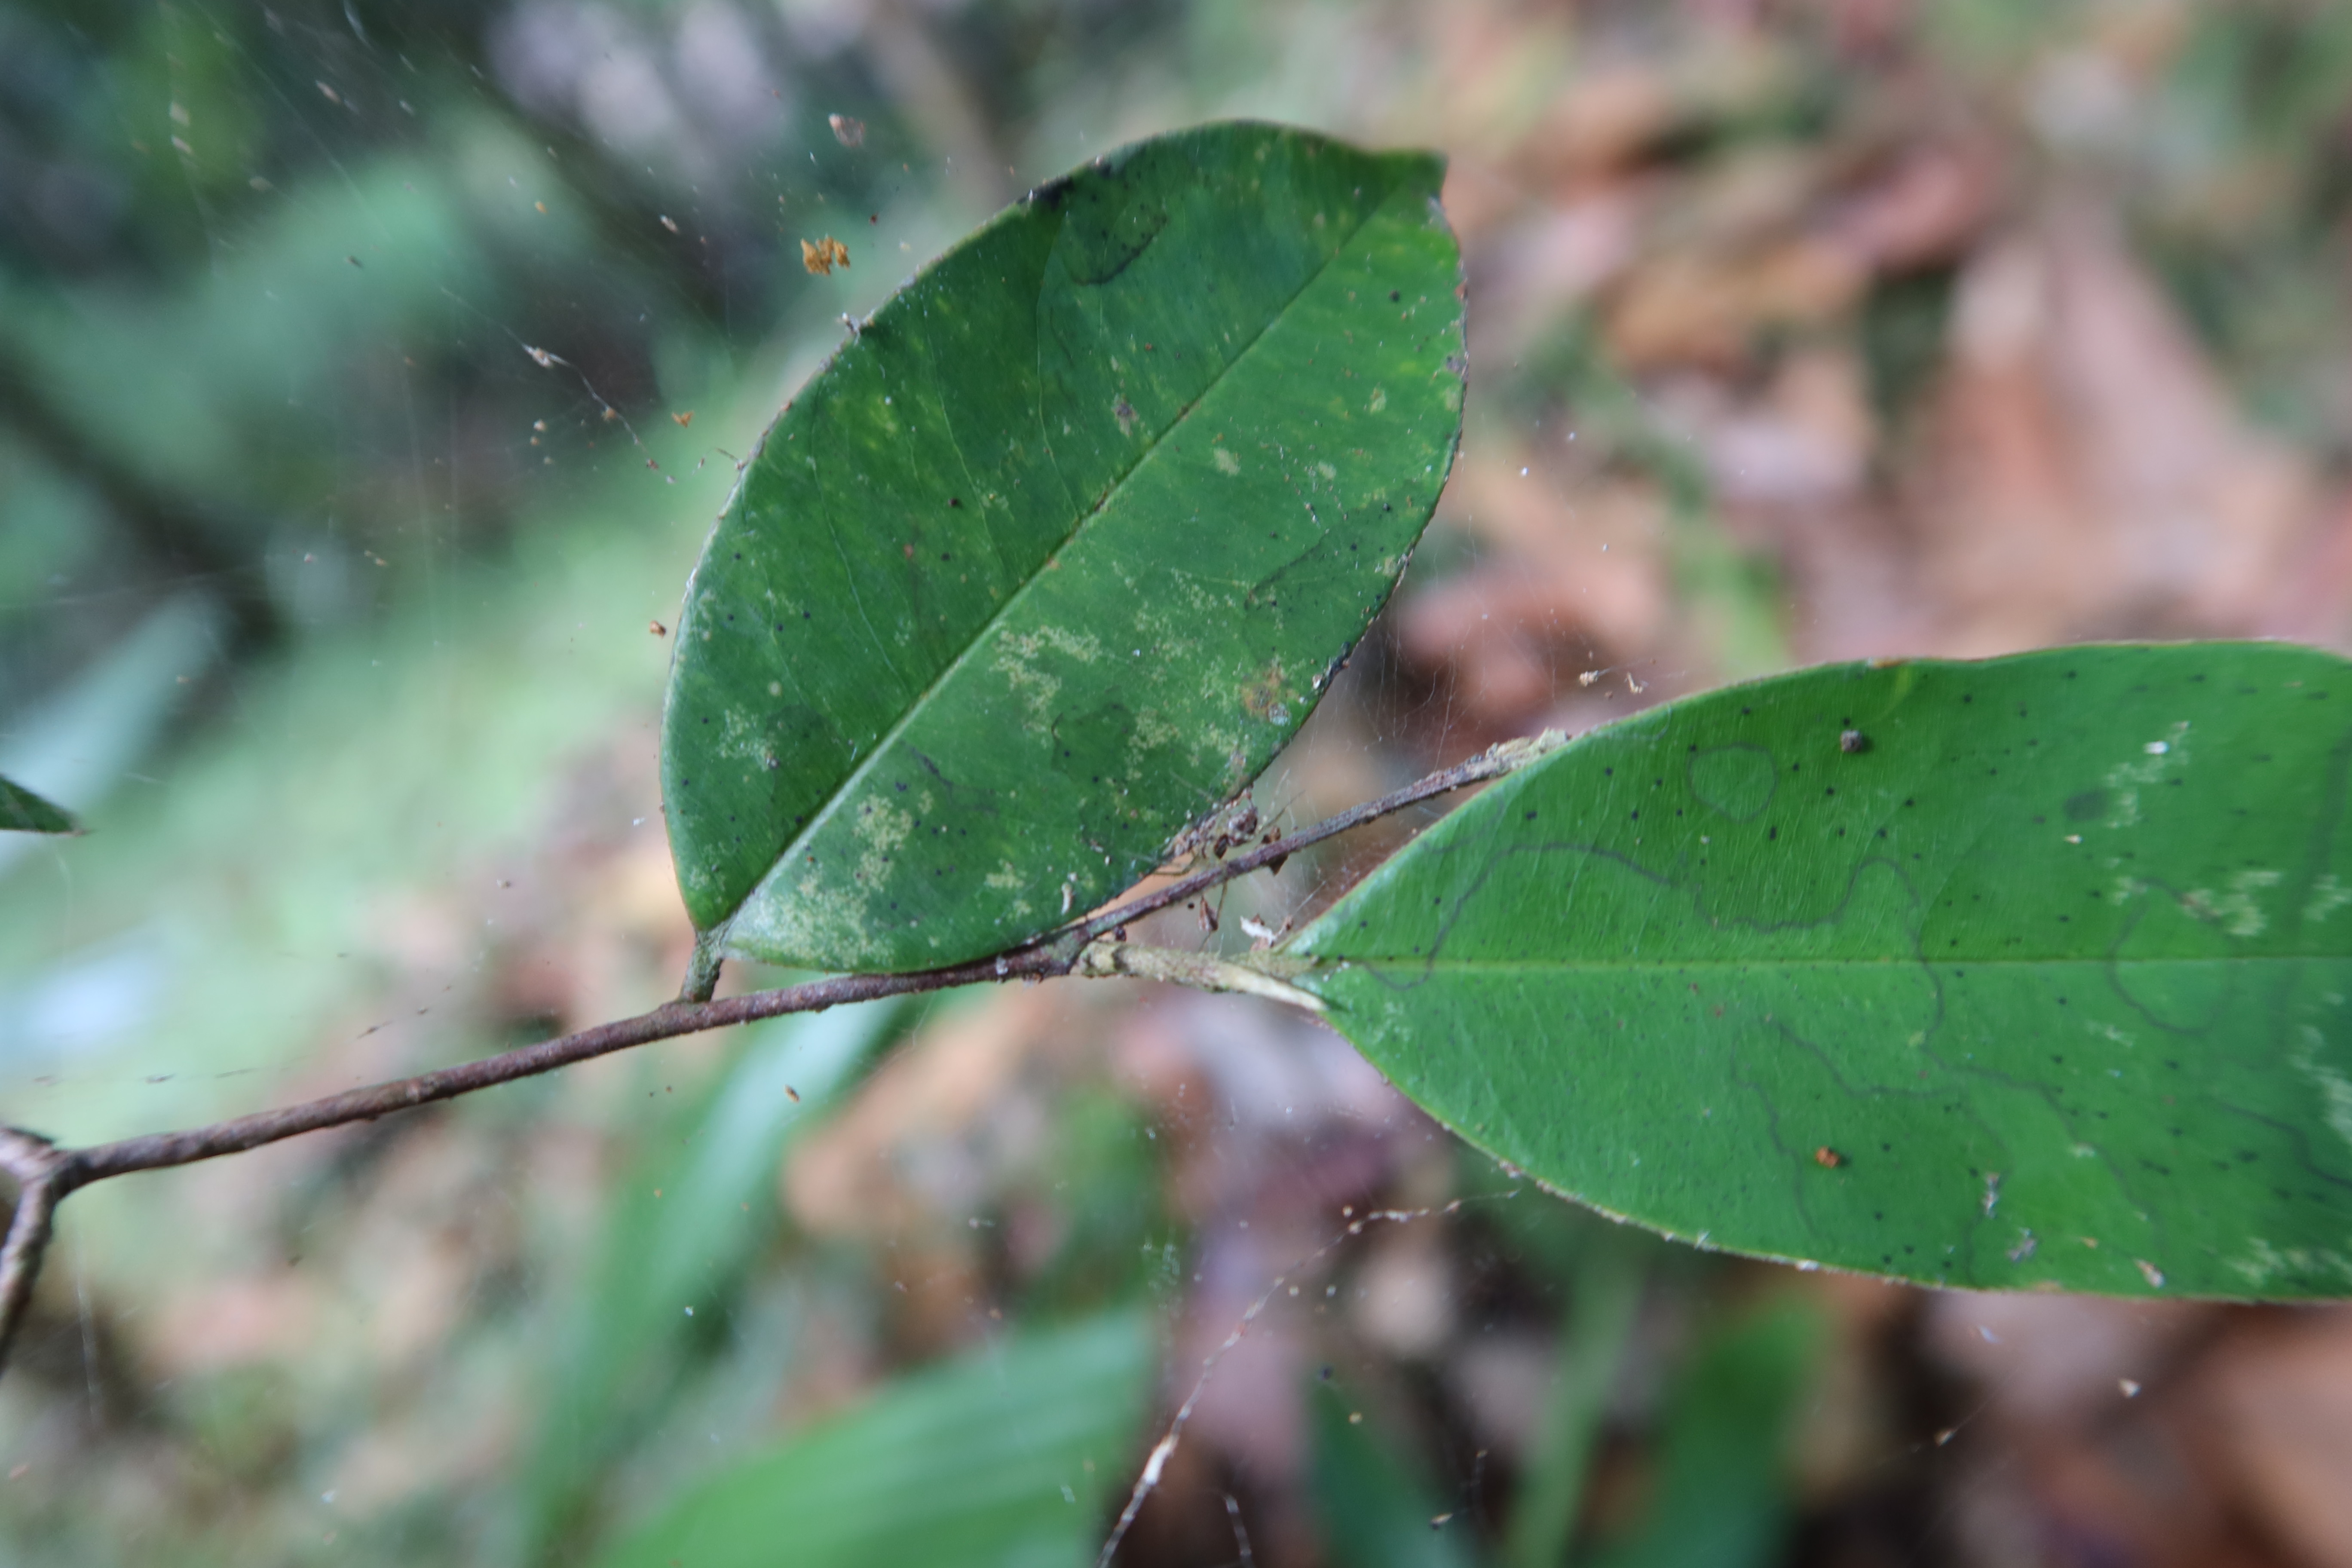
Label: Downy mildew